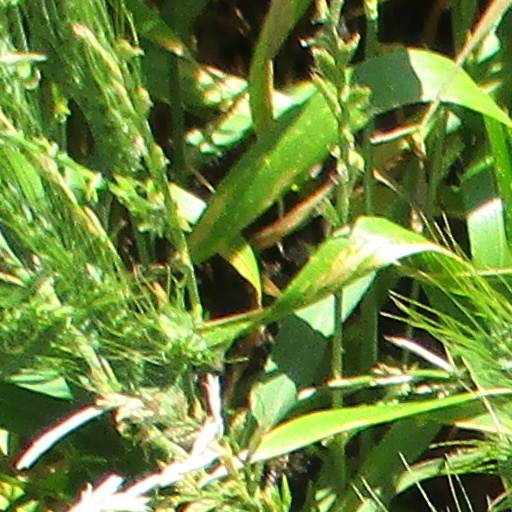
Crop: wheat